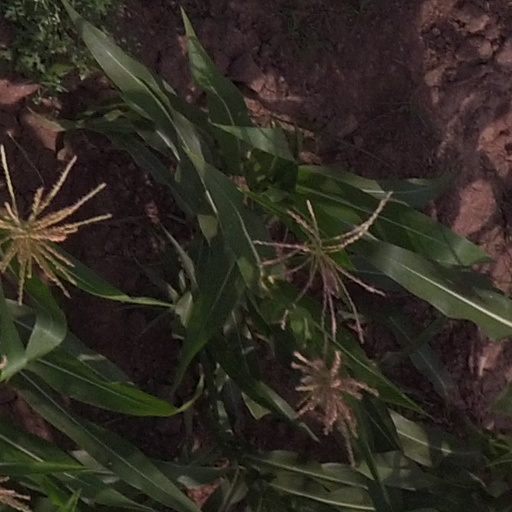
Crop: maize; corn